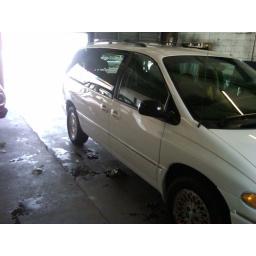
notice shine present after correct refinishing. in addition, notice black door posts as original.